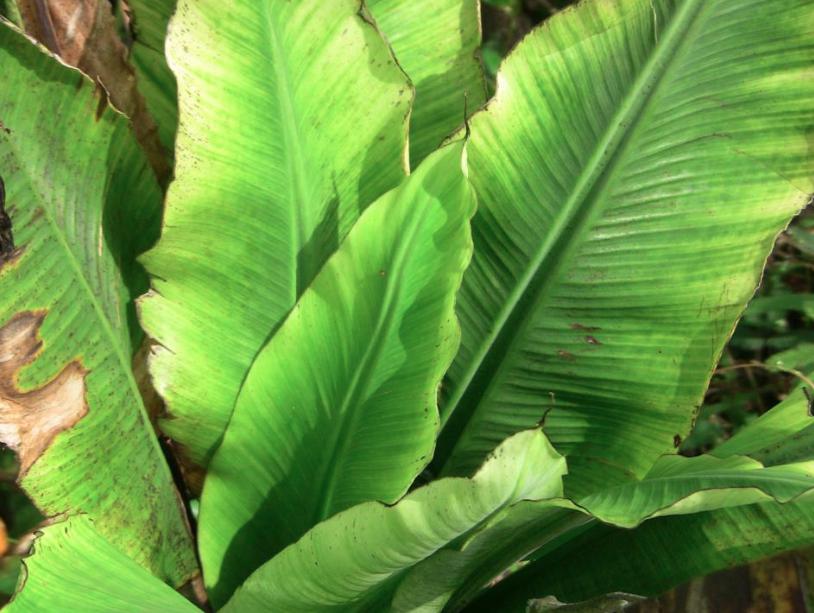
Plant: Banana
Disease: banana bunchy top